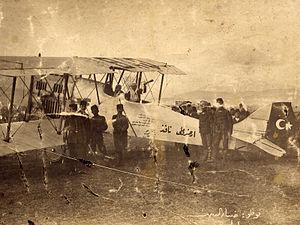
Le Fiat R.2 est un avion militaire de la Première Guerre mondiale.
La Première Guerre mondiale voit le plein essor des premiers avions militaires, après de timides tâtonnements et utilisations avant guerre.